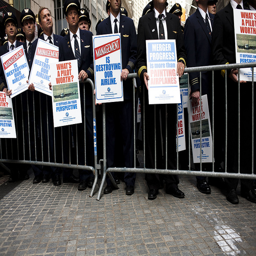
A group of chaffers holding signs behind a fence.
Group of pilots displaying protest messages behind fenced area.
The pilots are protesting the actions of the airline.
Group of airline pilots standing in front of a fence at a protest.
A large group of pilots protest the management of the airline.